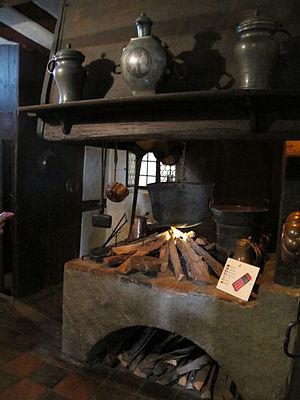
La Maison d'Albrecht Dürer est une maison à pans de bois de Nuremberg qui était la maison de l'artiste de la Renaissance allemande Albrecht Dürer de 1509 à sa mort en 1528. La maison est située dans l'extrême nord-ouest de la vieille ville de Nuremberg, près de la partie de Kaiserburg du château de Nuremberg et de l'enceinte Tiergärtnertor des remparts de Nuremberg.